Traffic collision

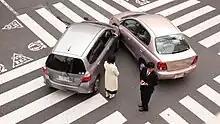
A traffic collision in Tokyo, Japan, 2007

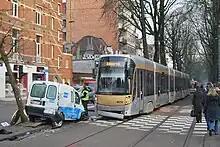
A collision in Brussels between a Renault Kangoo and a tram

A traffic collision, also known as a motor vehicle collision, or car crash, occurs when a vehicle collides with another vehicle, pedestrian, animal, road debris, or other moving or stationary obstruction, such as a tree, pole or building. Traffic collisions often result in injury, disability, death, and property damage as well as financial costs to both society and the individuals involved. Road transport is statistically the most dangerous situation people deal with on a daily basis, but casualty figures from such incidents attract less media attention than other, less frequent types of tragedy. The commonly used term car accident is increasingly falling out of favor with many government departments and organizations: the Associated Press style guide recommends caution before using the term and the National Union of Journalists advises against it in their Road Collision Reporting Guidelines. Some collisions are intentional vehicle-ramming attacks, staged crashes, vehicular homicide or vehicular suicide.